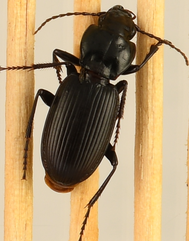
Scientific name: Pterostichus protractus
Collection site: Rocky Mountains NEON (RMNP), plot RMNP_003